Three Visions

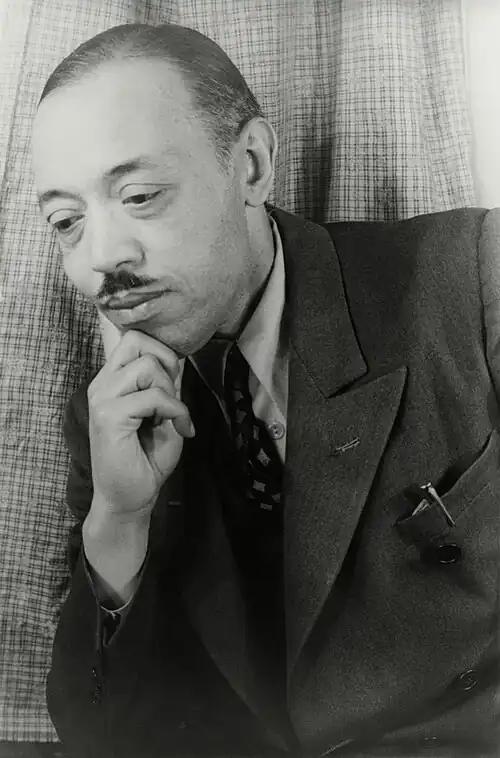
William Grant Still in 1949, photographed by Carl Van Vechten

Three Visions is a 1935 suite in three parts for solo piano, and later, the second part, "Summerland", for chamber orchestra, by American composer William Grant Still. According to Judith Anne Still, the composer's daughter, "The three segments of the suite, "Dark Horsemen", "Summerland", and "Radiant Pinnacle", tell the story of the human soul after death: the body expires, and the soul goes on to an apocalyptic judgment. If it is seen that the past life has been a good one, the soul may enter “heaven,” or “Summerland”. After a period of time, the soul may reincarnate to learn additional earthly lessons on the human plane. Some souls reincarnate many times in a constant circular progress toward Godly perfection." "Three Visions" was composed by Still for his wife, Verna Arvey, who first played the composition in Los Angeles in 1936. The suite is about eleven minutes long.